Pope Paschal I

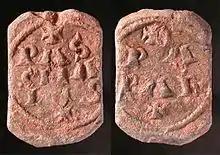
Papal bulla of Paschal I

Only six known letters written by Paschal remain. The first (Jaffé 2546) confirms the possessions of the Territorial Abbey of Farfa. The second and third (Jaffé 2547 and Jaffé 2548) were written to a Frankish abbot prior to and after his elevation as archbishop of Vienne. The fourth (Jaffé 2550) was written to Louis the Pious. The fifth (Jaffé 2551, preserved in the Biblioteca Ambrosiana) confirms the privileges of the church of Ravenna. The last (Jaffé 2553) was written to Ebbo, the archbishop of Reims.